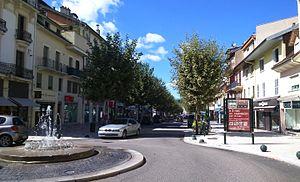
La rue de Genève d'Aix-les-Bains en direction du lac au carrefour giratoire avec l'avenue du Grand Port.
La rue de Genève est une rue d'Aix-les-Bains située dans le quartier du Centre-ville-Nord.
Aix-les-Bains, nommée localement Aix, est une commune, station balnéaire et thermale française, située dans le département de la Savoie en région Auvergne-Rhône-Alpes.